Thomas Moore

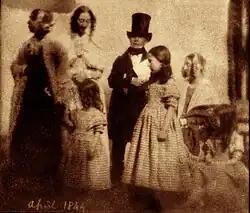
Moore stands centre in a photograph by William Henry Fox Talbot dated April 1844

The "ultra-Tory" "The Anti-Jacobin Review" ("Monthly Political and Literary Censor") discerned in Moore's "Melodies" something more than innocuous drawing-room ballads: "several of them were composed in a very disordered state of society, if not in open rebellion. They are the melancholy ravings of the disappointed rebel, or his ill-educated offspring". Moore was providing texts to what he described as "our national music", and his lyrics did often "reflect an unmistakable intimation of dispossession and loss in the music itself".